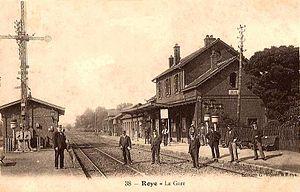
Le personnel de la gare posant pour le photographe. Ce premier bâtiment-voyageurs a été remplacé avant la Première Guerre mondiale.
La gare de Roye (Somme) est une gare ferroviaire française de la ligne de Saint-Just-en-Chaussée à Douai, située sur le territoire de la commune de Roye, dans le département de la Somme, en région Hauts-de-France.